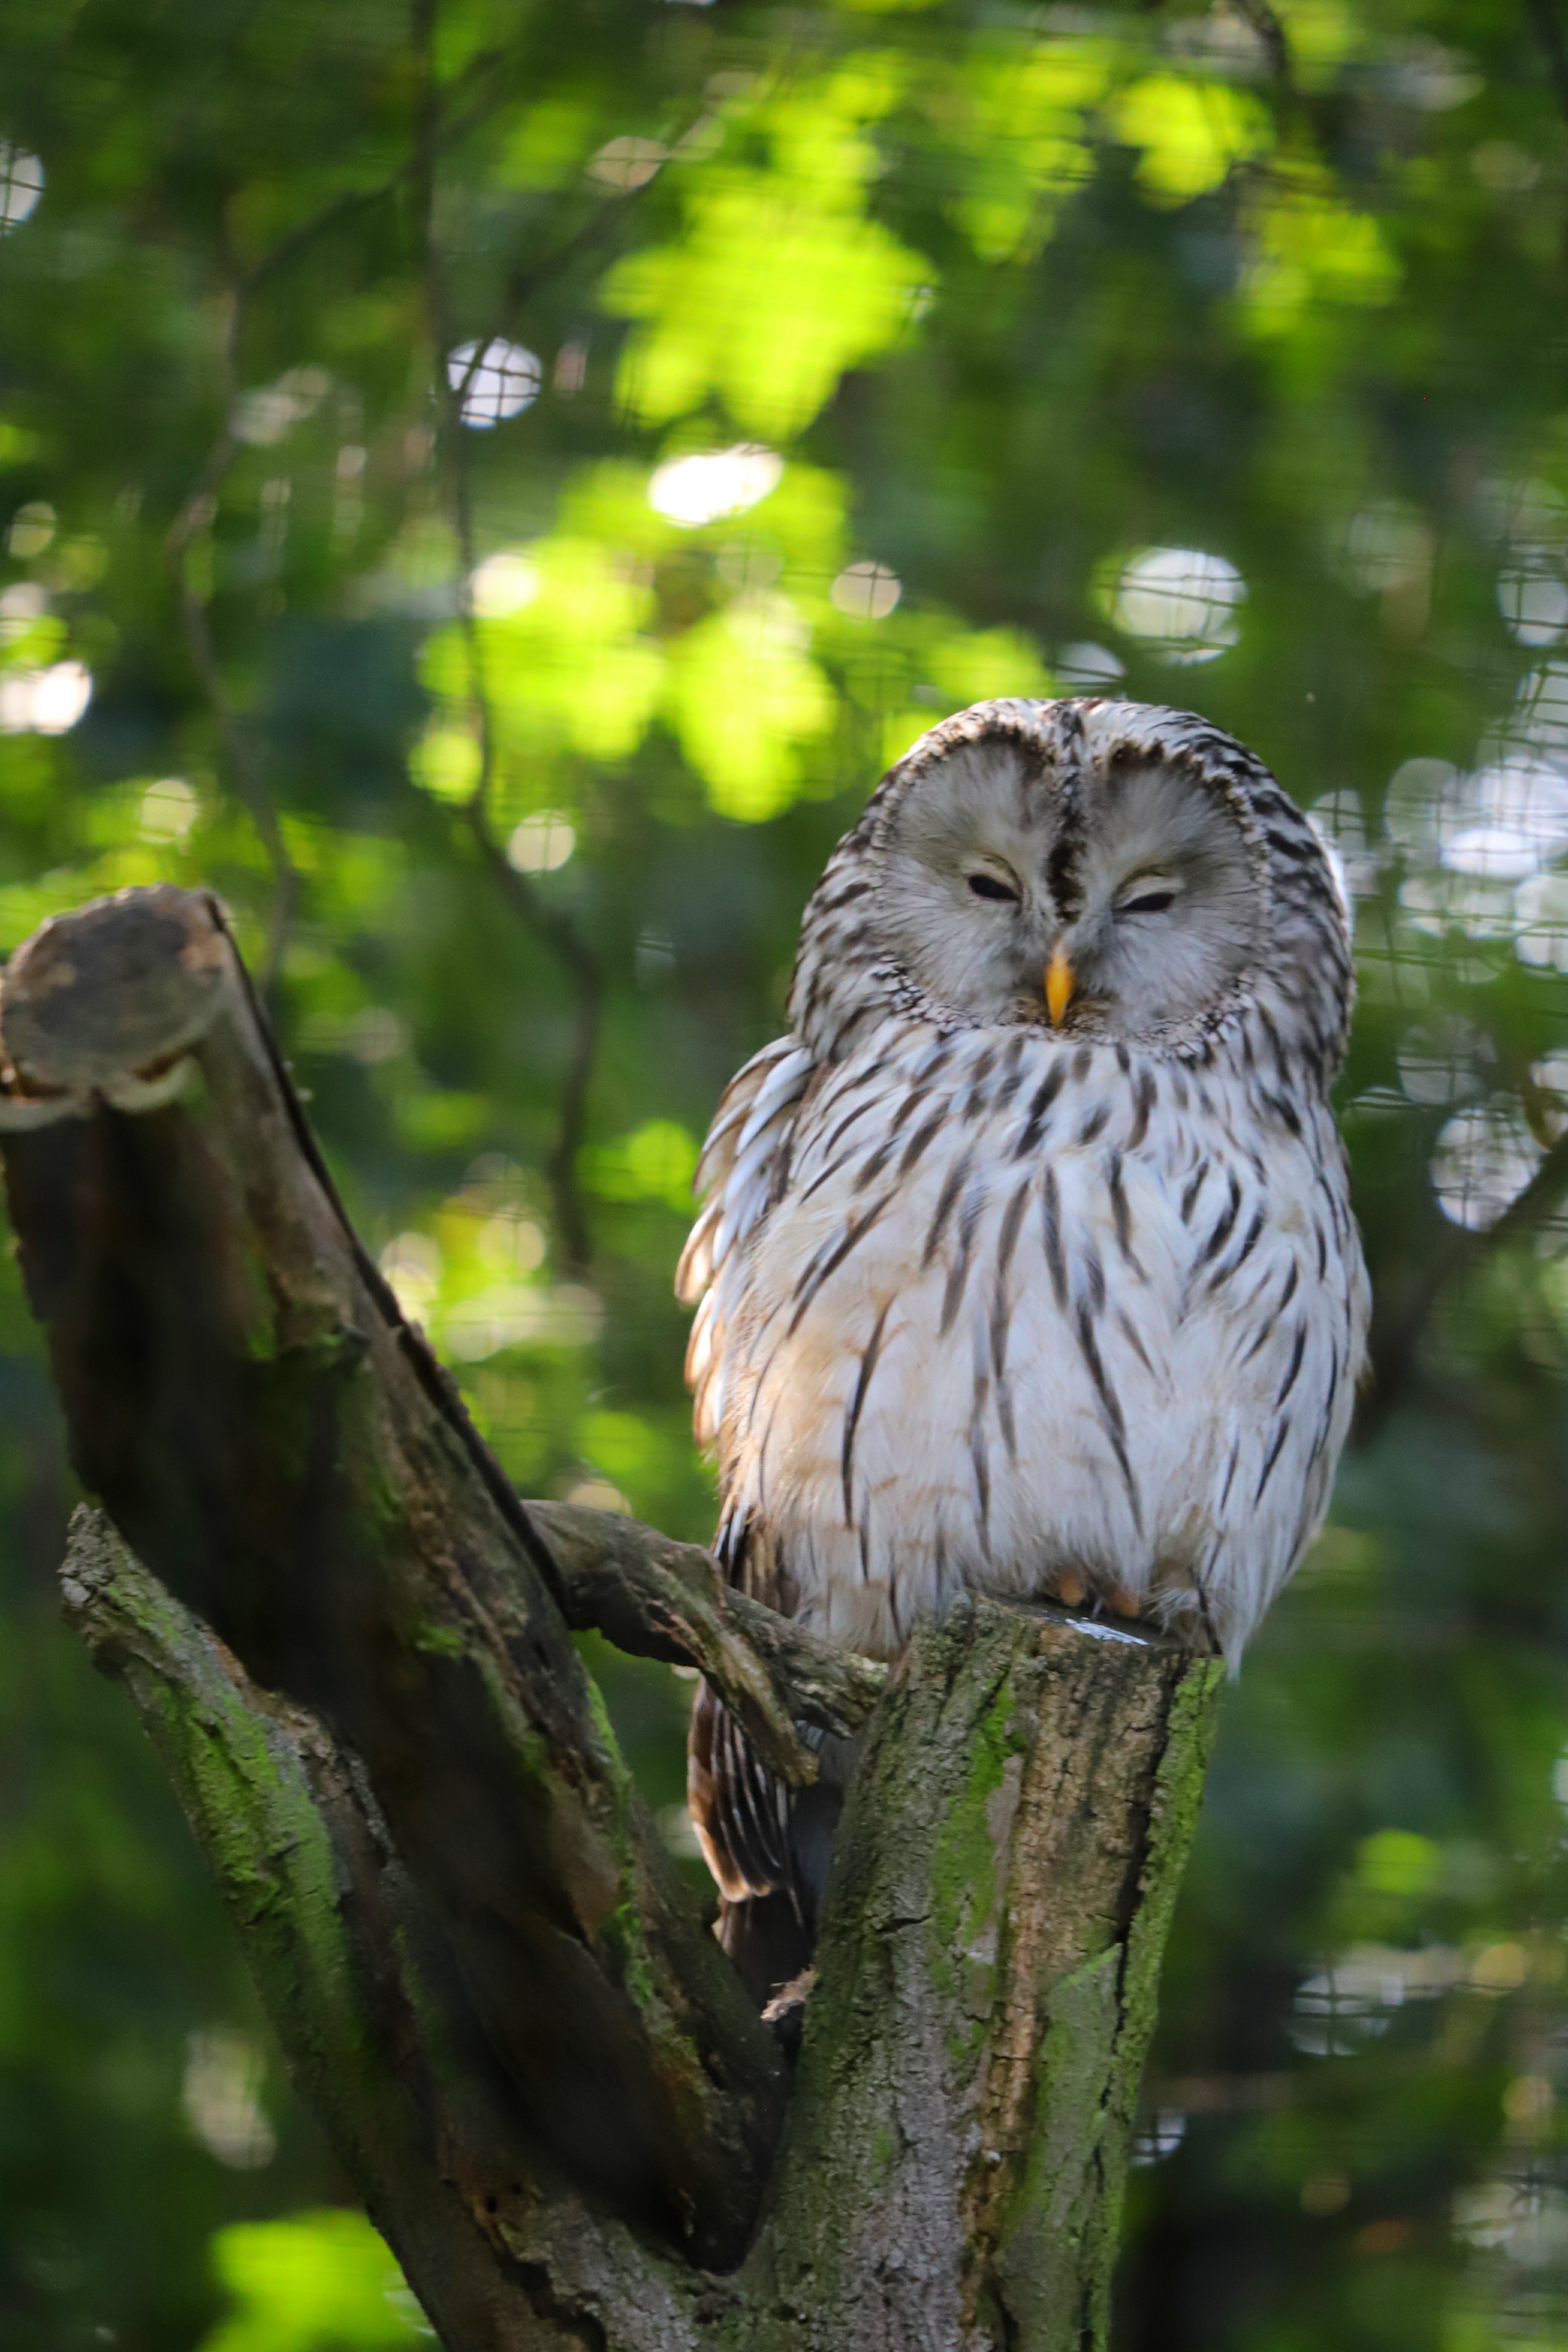
Canon EOS, vertebrate, bird, owl, bird of prey, beak, great grey owl, wildlife, tree, adaptation, trunk, plant, falconiformes, accipitriformes